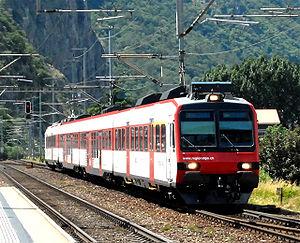
Une rame réversible NPZ Domino du RegionAlps avec automotrice et voiture pilote modernisées ex CFF et deux nouvelles voitures intermédiaires à plancher bas à Martigny
RegionAlps est une entreprise de transport ferroviaire de Suisse qui exploite les trains régionaux à voie normale en Valais. RegionAlps transporte près de 9 millions de passagers par année, soit environ 25 000 personnes par jour.